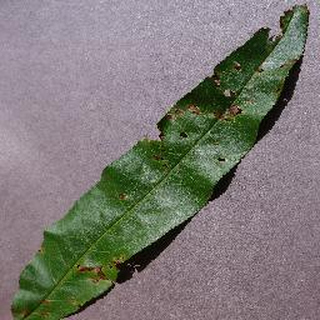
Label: peach_bacterial_spot